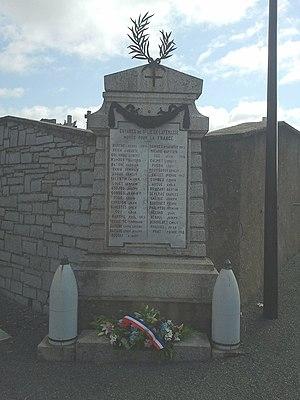
Monument aux morts à Saint-Lieux
Saint-Lieux-Lafenasse est une ancienne commune française située dans le département du Tarn, en région Occitanie.